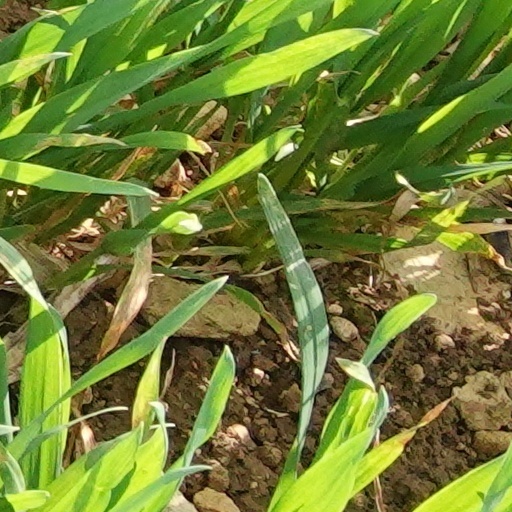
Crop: wheat